Franz Courtens

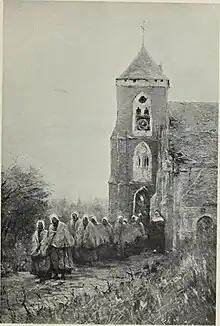

He was a leading figure in the Dendermonde School, famous for his paintings of nature and landscapes. An essay on him by Fernand Khnopff was published in "The International Studio" 34 (1908). Courtens was professor at the Royal Academy of Fine Arts (NHISKA) in Antwerp from 1904 till 1924.